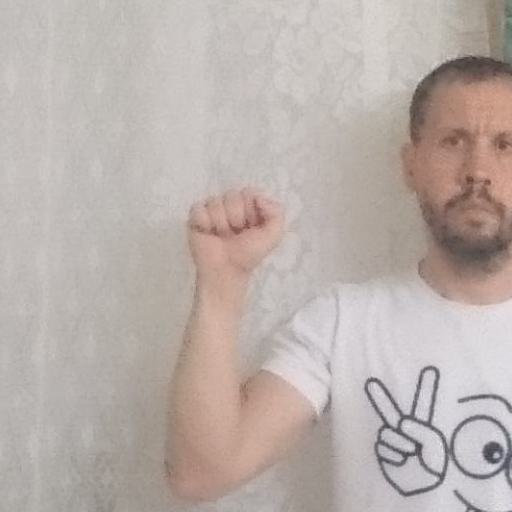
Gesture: fist